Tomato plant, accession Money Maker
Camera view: vertical (180 deg); turntable rotation: 90 degrees
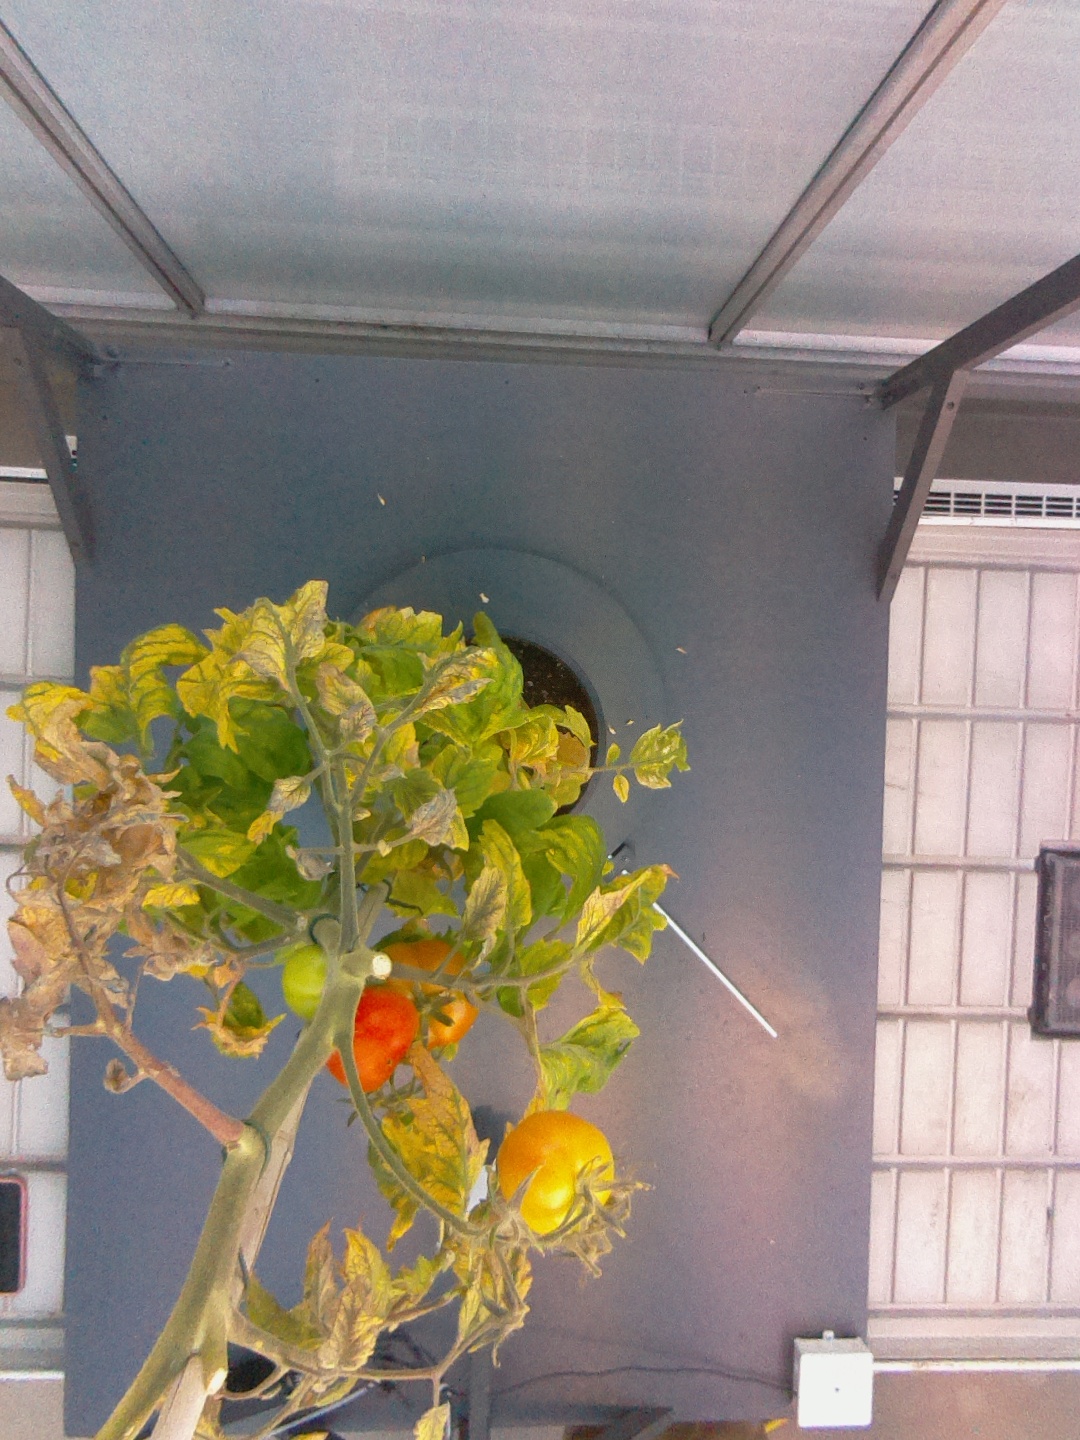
BBCH growth stage 84: 40%-50% of fruits show typical fully ripe color